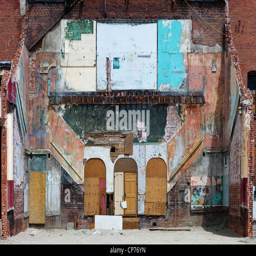
interior walls and structure are exposed